Panha Saba-248

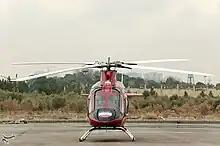
Saba 248 Helicopter

This Iranian medium-lift helicopter was unveiled on 7 March 2017 during a ceremony in Tehran, Iran; attended by Iranian Defense Minister Brigadier General Hossein Dehqan and Sorena Sattari Vice-president for Science and Technology Affairs.